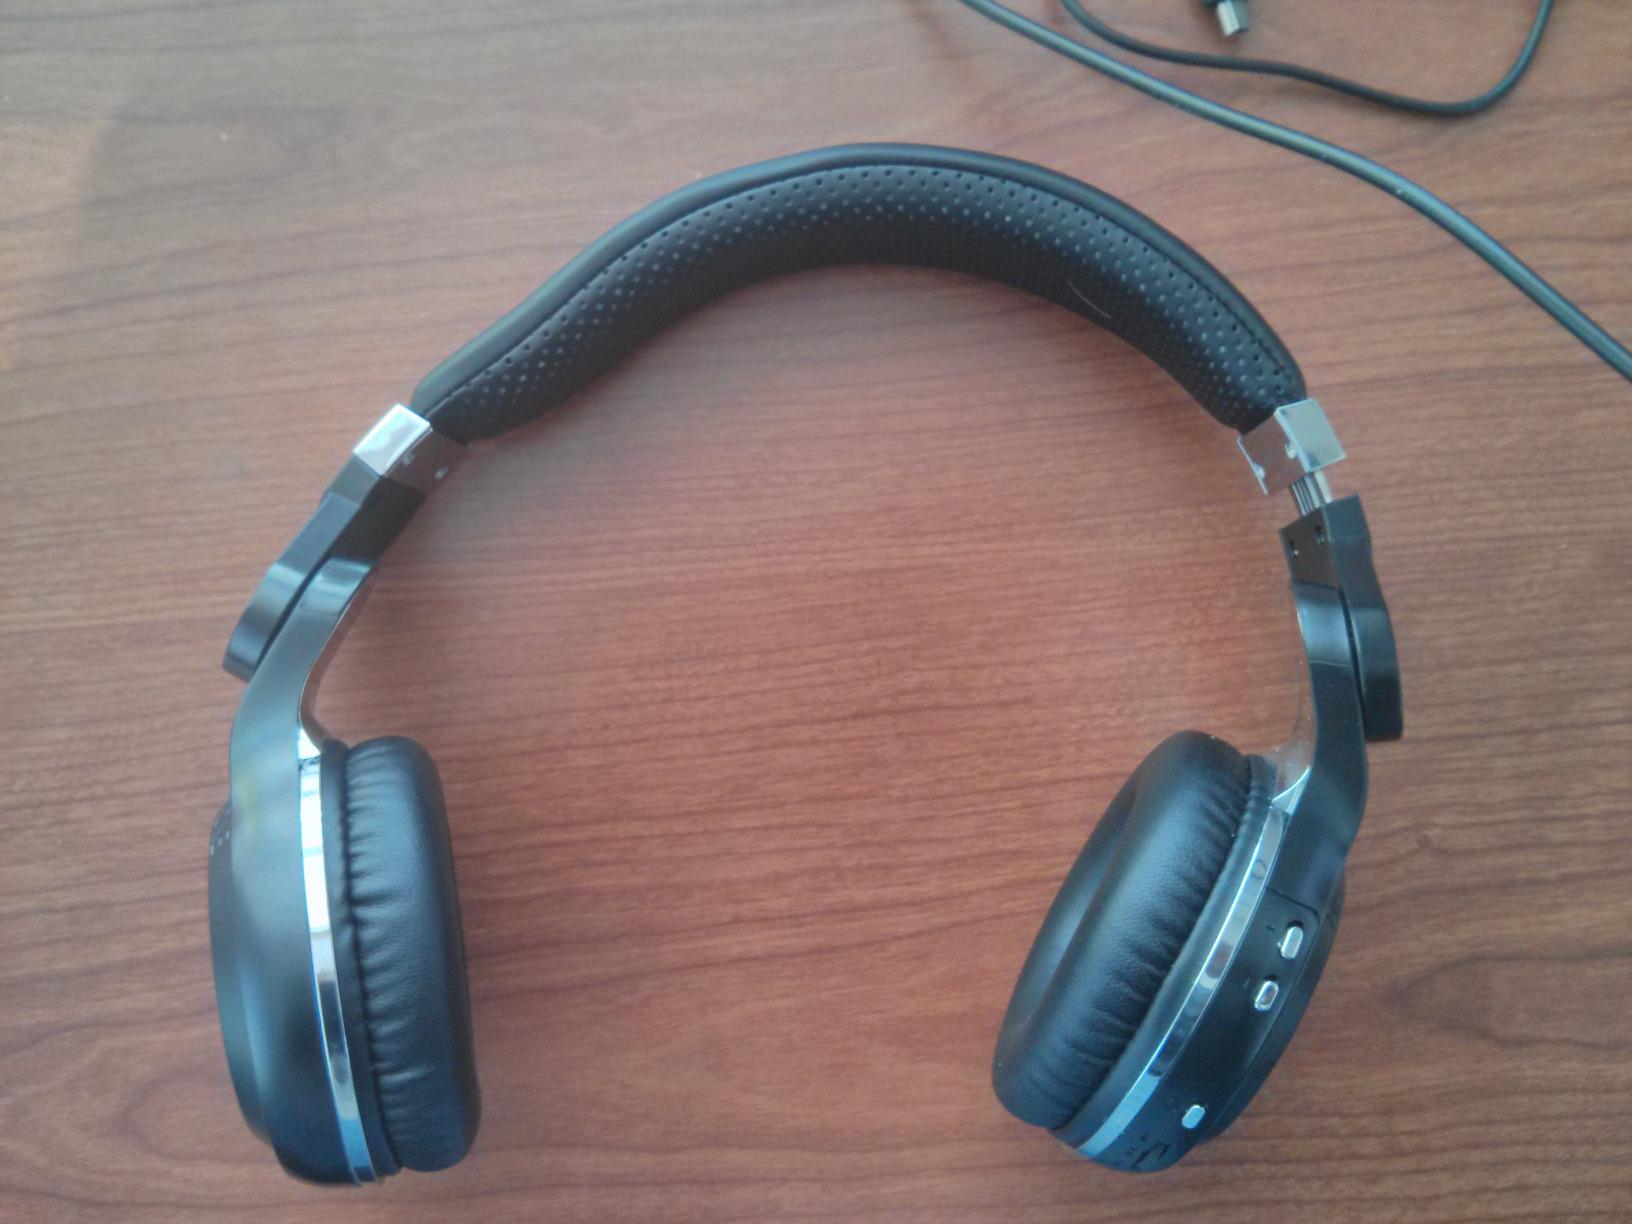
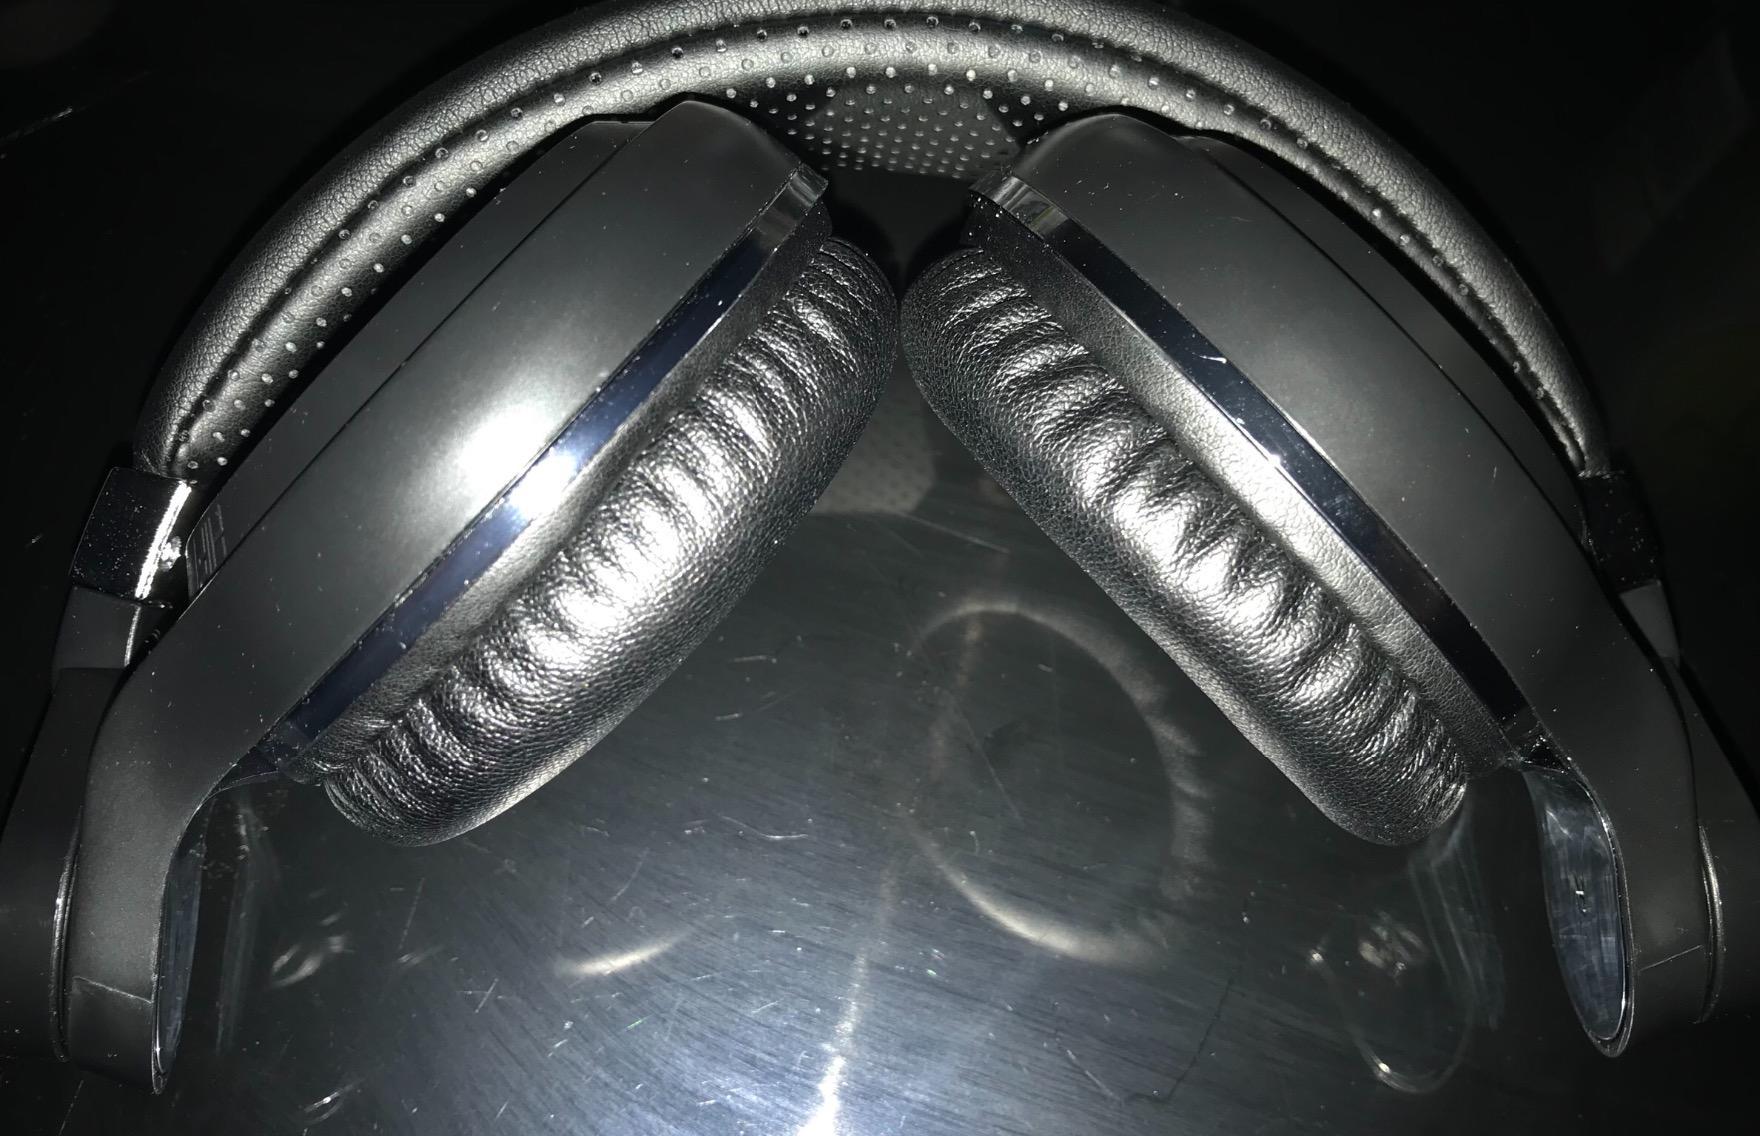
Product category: headphones
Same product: yes